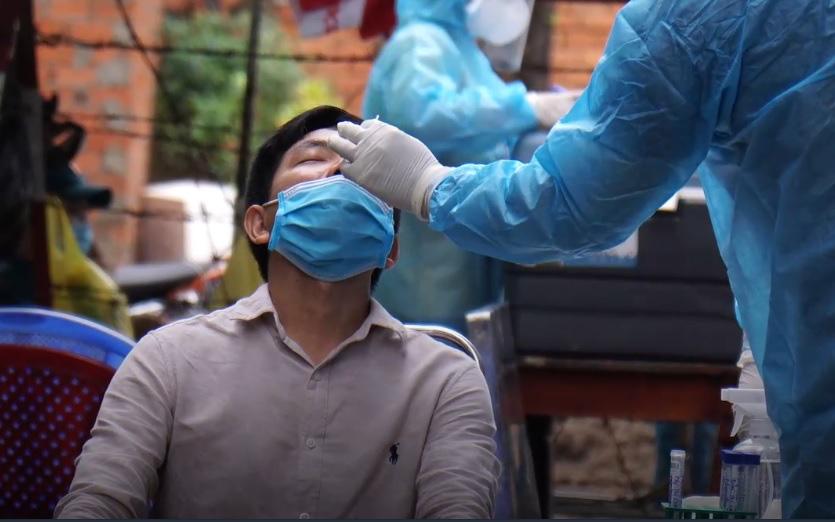
có một người đàn ông đang được kiểm tra y tế